Answer in natural language. How many Chairs are visible in the scene? Choose between the following options: 4, 1, 4, 5 or 3
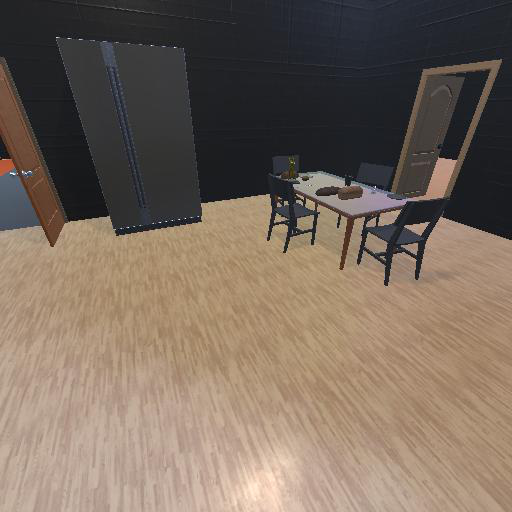
<answer>4</answer>